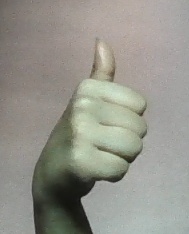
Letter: aleff